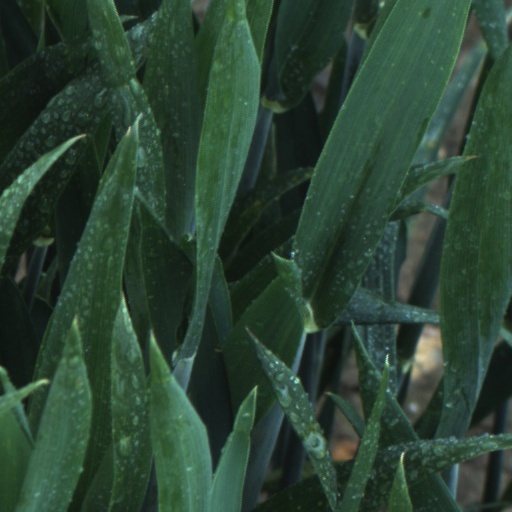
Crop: wheat